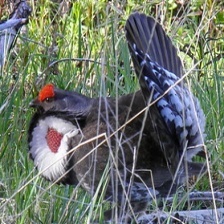
Species: BLUE GROUSE
Scientific name: DENDRAGAPUS OBSCURUS
ImageNet parent category: black_grouse